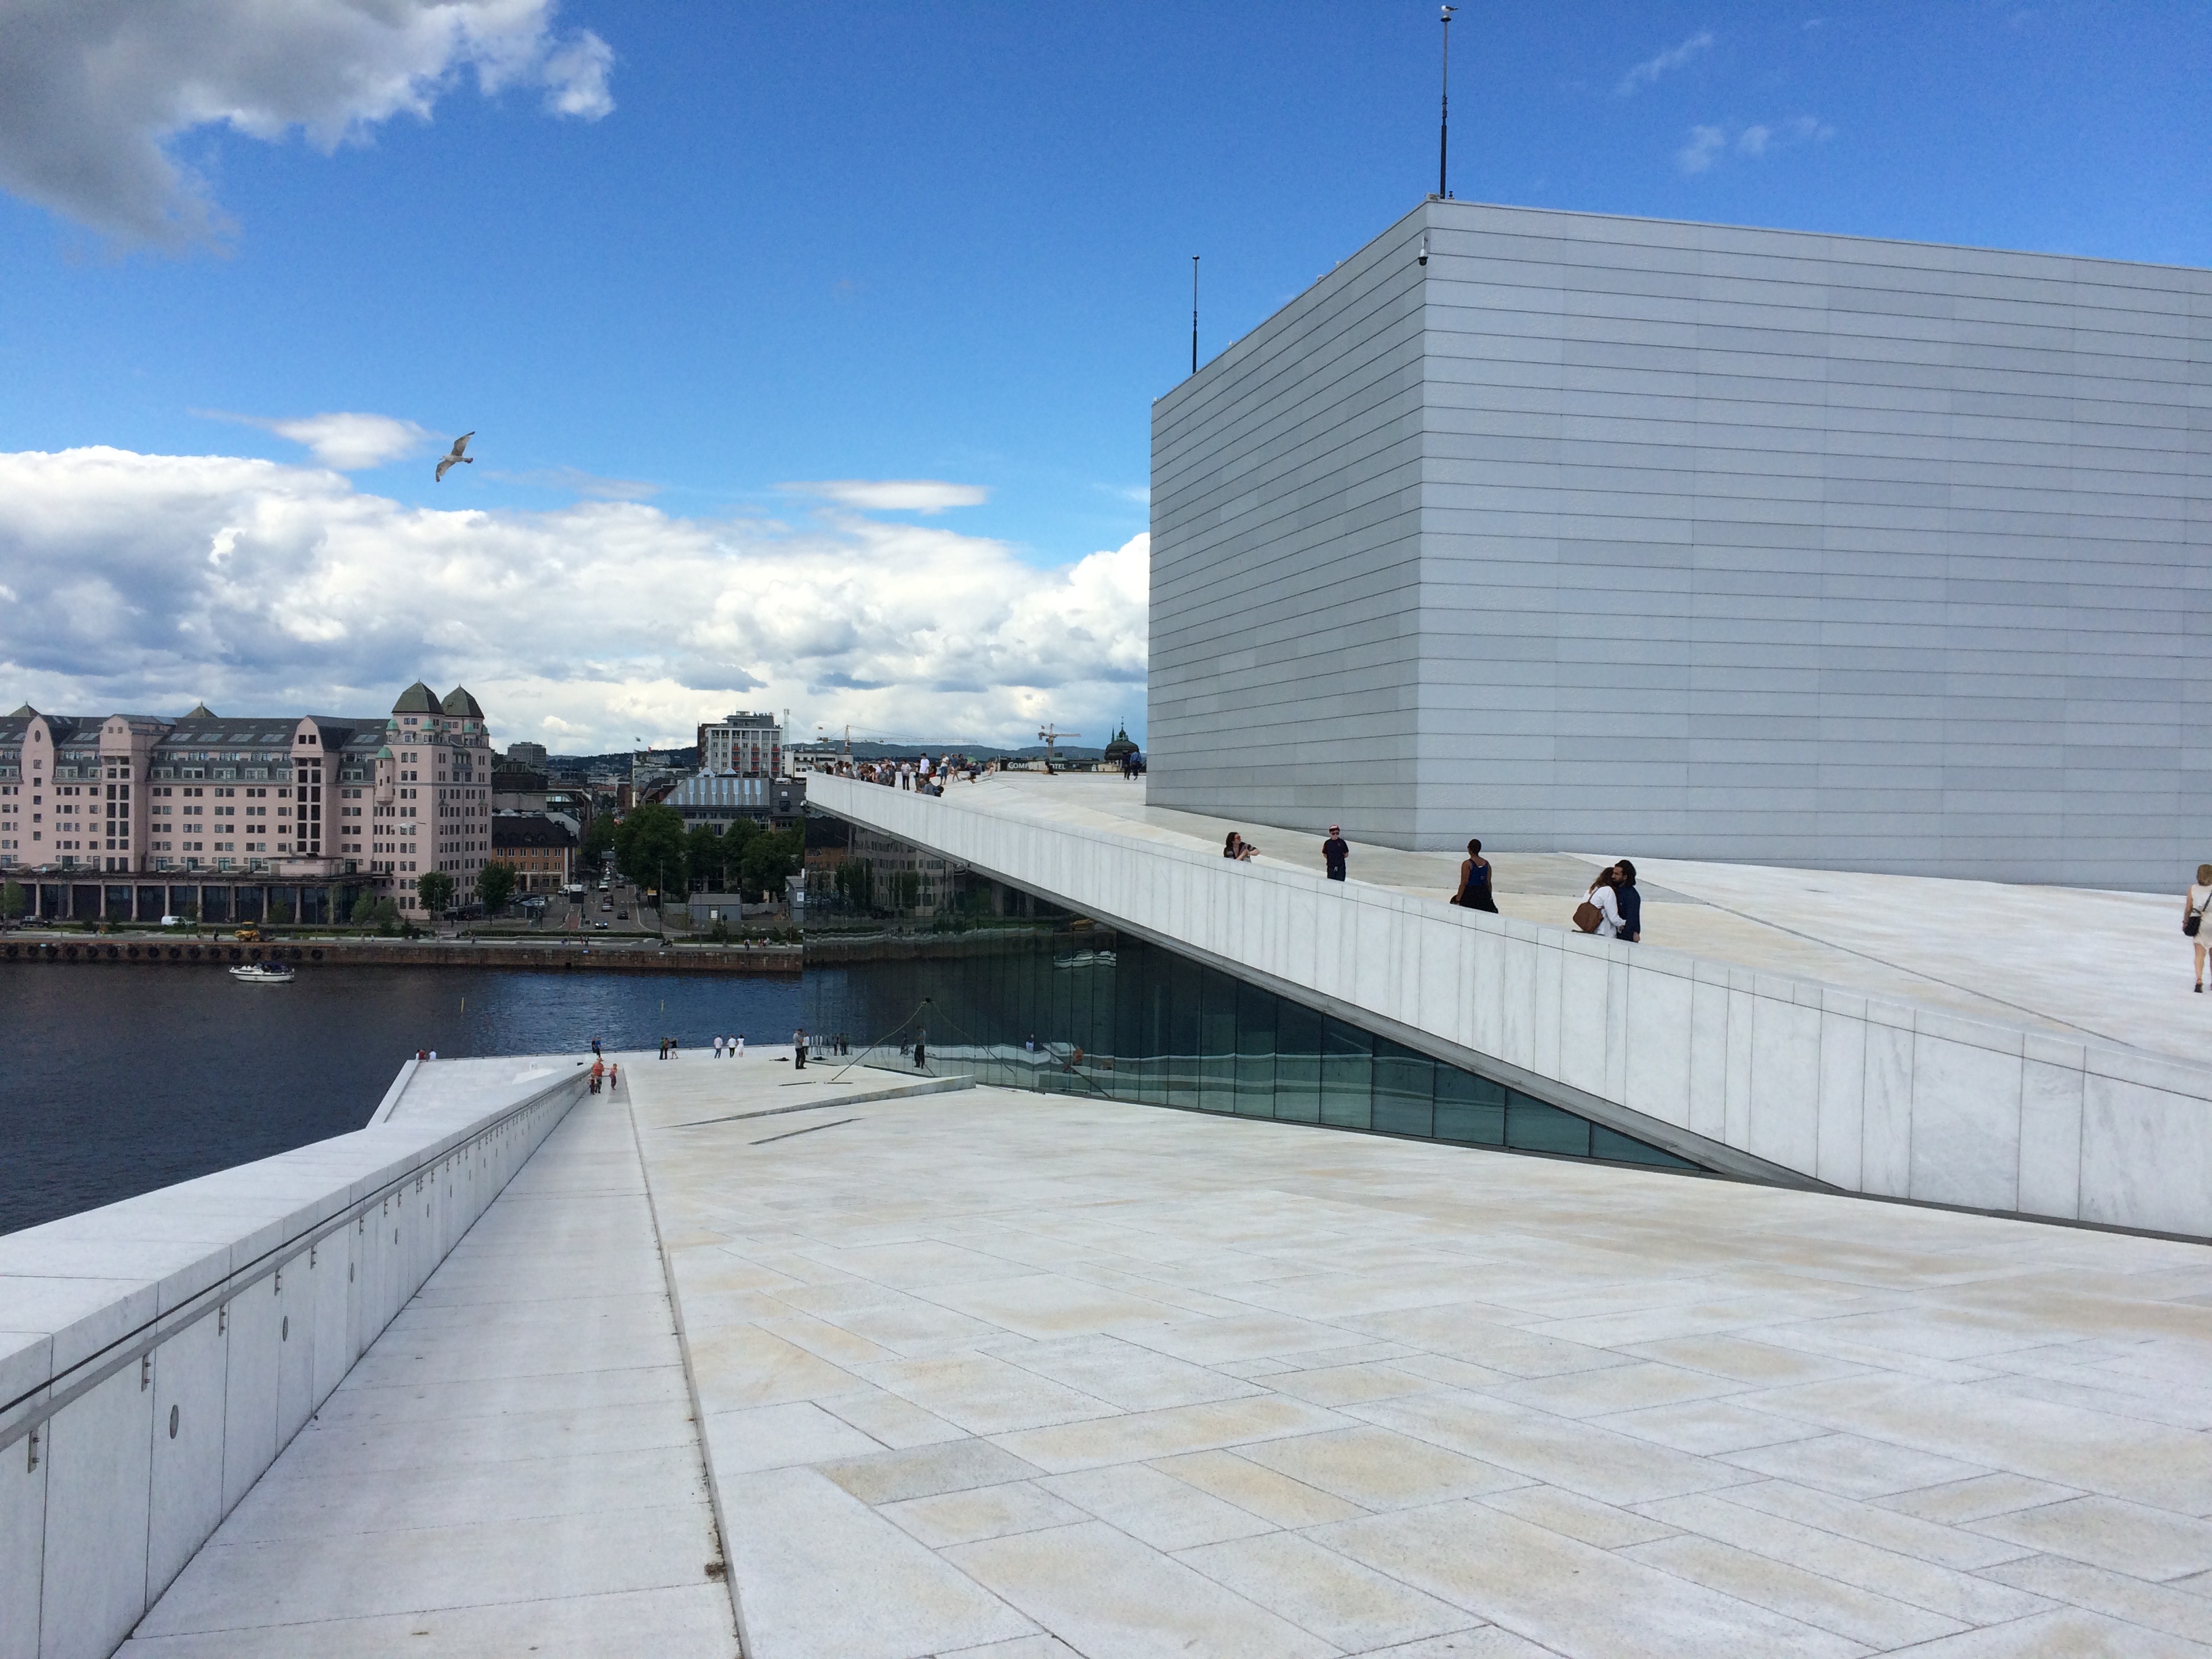
architecture, roof, walkway, swimming pool, facade, headquarters, outdoor structure